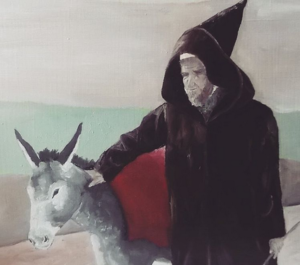
Homme portant un burnous et son âne This is an image of Cultural Fashion or Adornment from Tunisia
L'âne en Tunisie est historiquement un animal de travail, déjà présent à Carthage dans l'Antiquité, et très répandu à la fin du XIXᵉ siècle. Il est mis à contribution pour une foule de tâches domestiques, liées aux besoins de déplacement, au portage de l'eau et à l'agriculture, plus particulièrement à la culture et au pressage des olives. La motorisation des modes de transport en a considérablement réduit les effectifs, qui sont divisés par deux entre 1996 et 2006, avec 123 000 têtes dénombrées en 2006. Dans les régions rurales, l'usage de l'âne est désormais cantonné à de petits travaux agricoles spécialisés, tels que la cueillette des olives. La consommation de sa viande a toujours été controversée, la tradition islamique la considérant comme interdite. L'Association pour la culture et les arts méditerranéens estime en 2010 que l'âne est menacé d'extinction en Tunisie.